Answer in natural language. How many Chairs are visible in the scene? Choose between the following options: 7, 9, 6, 3 or 8
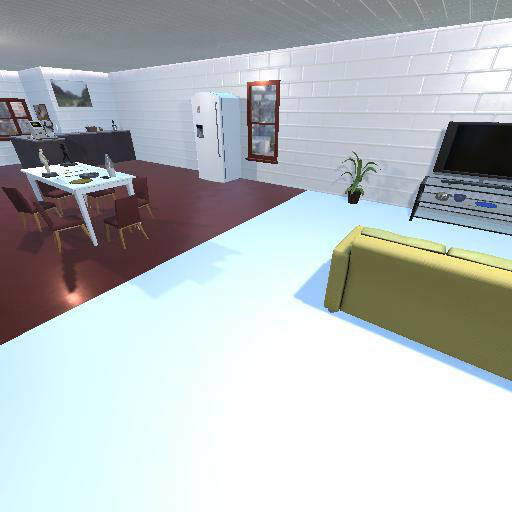
<answer>6</answer>